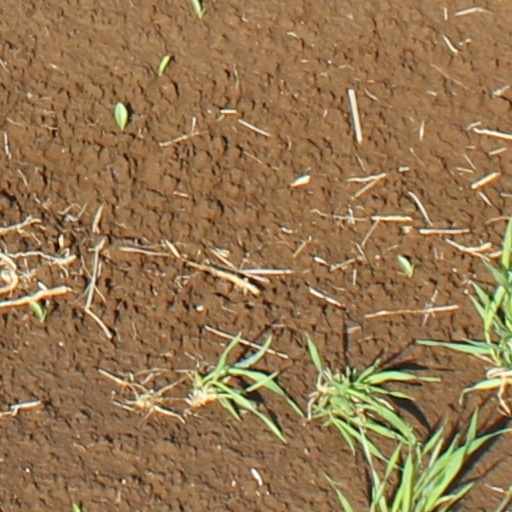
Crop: wheat